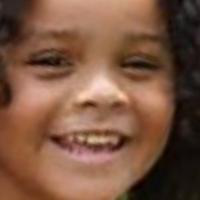
Age group: age 01-10